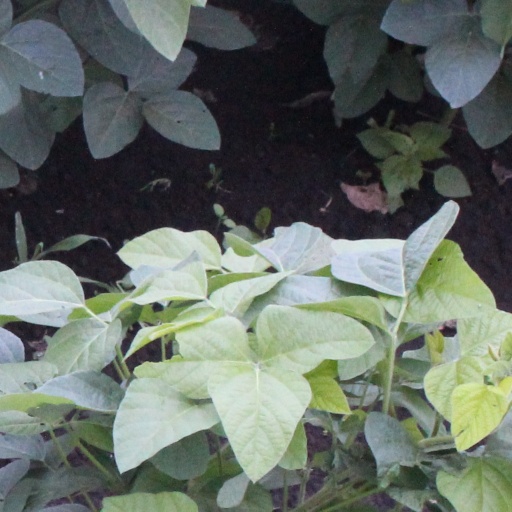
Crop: soybean